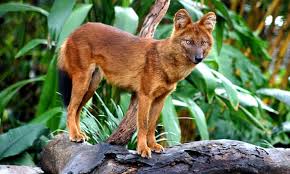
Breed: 209-n000043-dhole